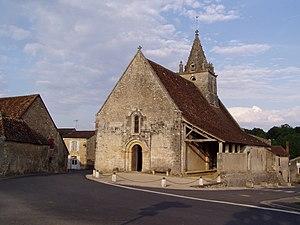
Cet article recense une partie des monuments historiques de la Vienne, en France.
Cet article recense les monuments historiques français classés en 1913.
Antigny est une commune du centre-ouest de la France, située dans le département de la Vienne en région Nouvelle-Aquitaine.